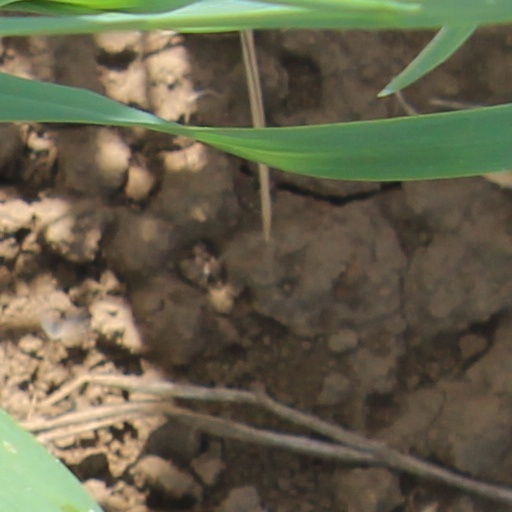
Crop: wheat